Burlington and Northwestern Railway

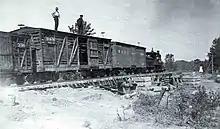
A northbound B&W train crossing Dry Branch Creek on the BCR&N mainline circa 1898. Two standard-gauge cars riding on narrow-gauge trucks head the train.

The Burlington and Northwestern Railway (B&NW) was a narrow gauge railroad system in Iowa that operated during the late nineteenth and early twentieth centuries. It connected Burlington, Iowa with branches to Washington and Oskaloosa, Iowa. Incorporated in 1875 as the Burlington and Northwestern Narrow Gauge Railway Company, it began carrying traffic in 1876, when it also dropped 'narrow gauge' from its corporate name. The line reached Washington in 1880, operating over of track. In 1881, the Burlington and Western Railway Company, a subsidiary of the Chicago, Burlington and Quincy Railroad (CB&Q) was formed to connect the line to Oskaloosa, completed in 1883. For two decades, both lines were operated as a single system, until on June 20, 1902, the system was widened to standard gauge and the B&NW was adsorbed by the B&W. Later that year, the system was leased to the CB&Q, and in 1903, the entire system was deeded to the CB&Q.